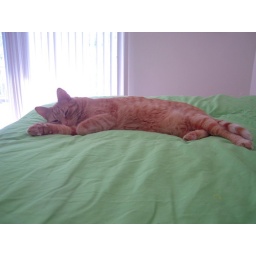
Snacks having a sleep on the bed in the master bedroom in May.